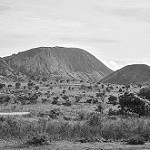
Label: B & W